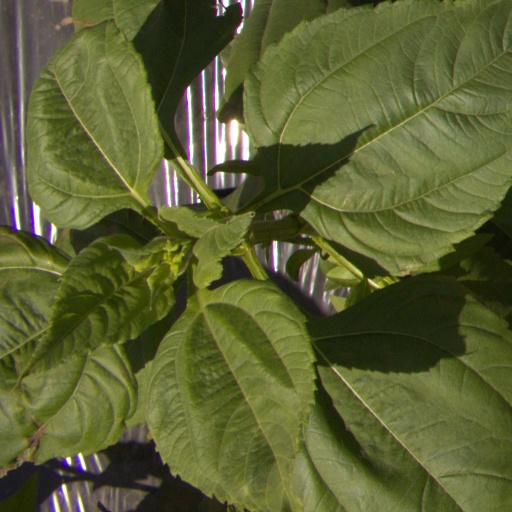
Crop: Jerusalem artichoke